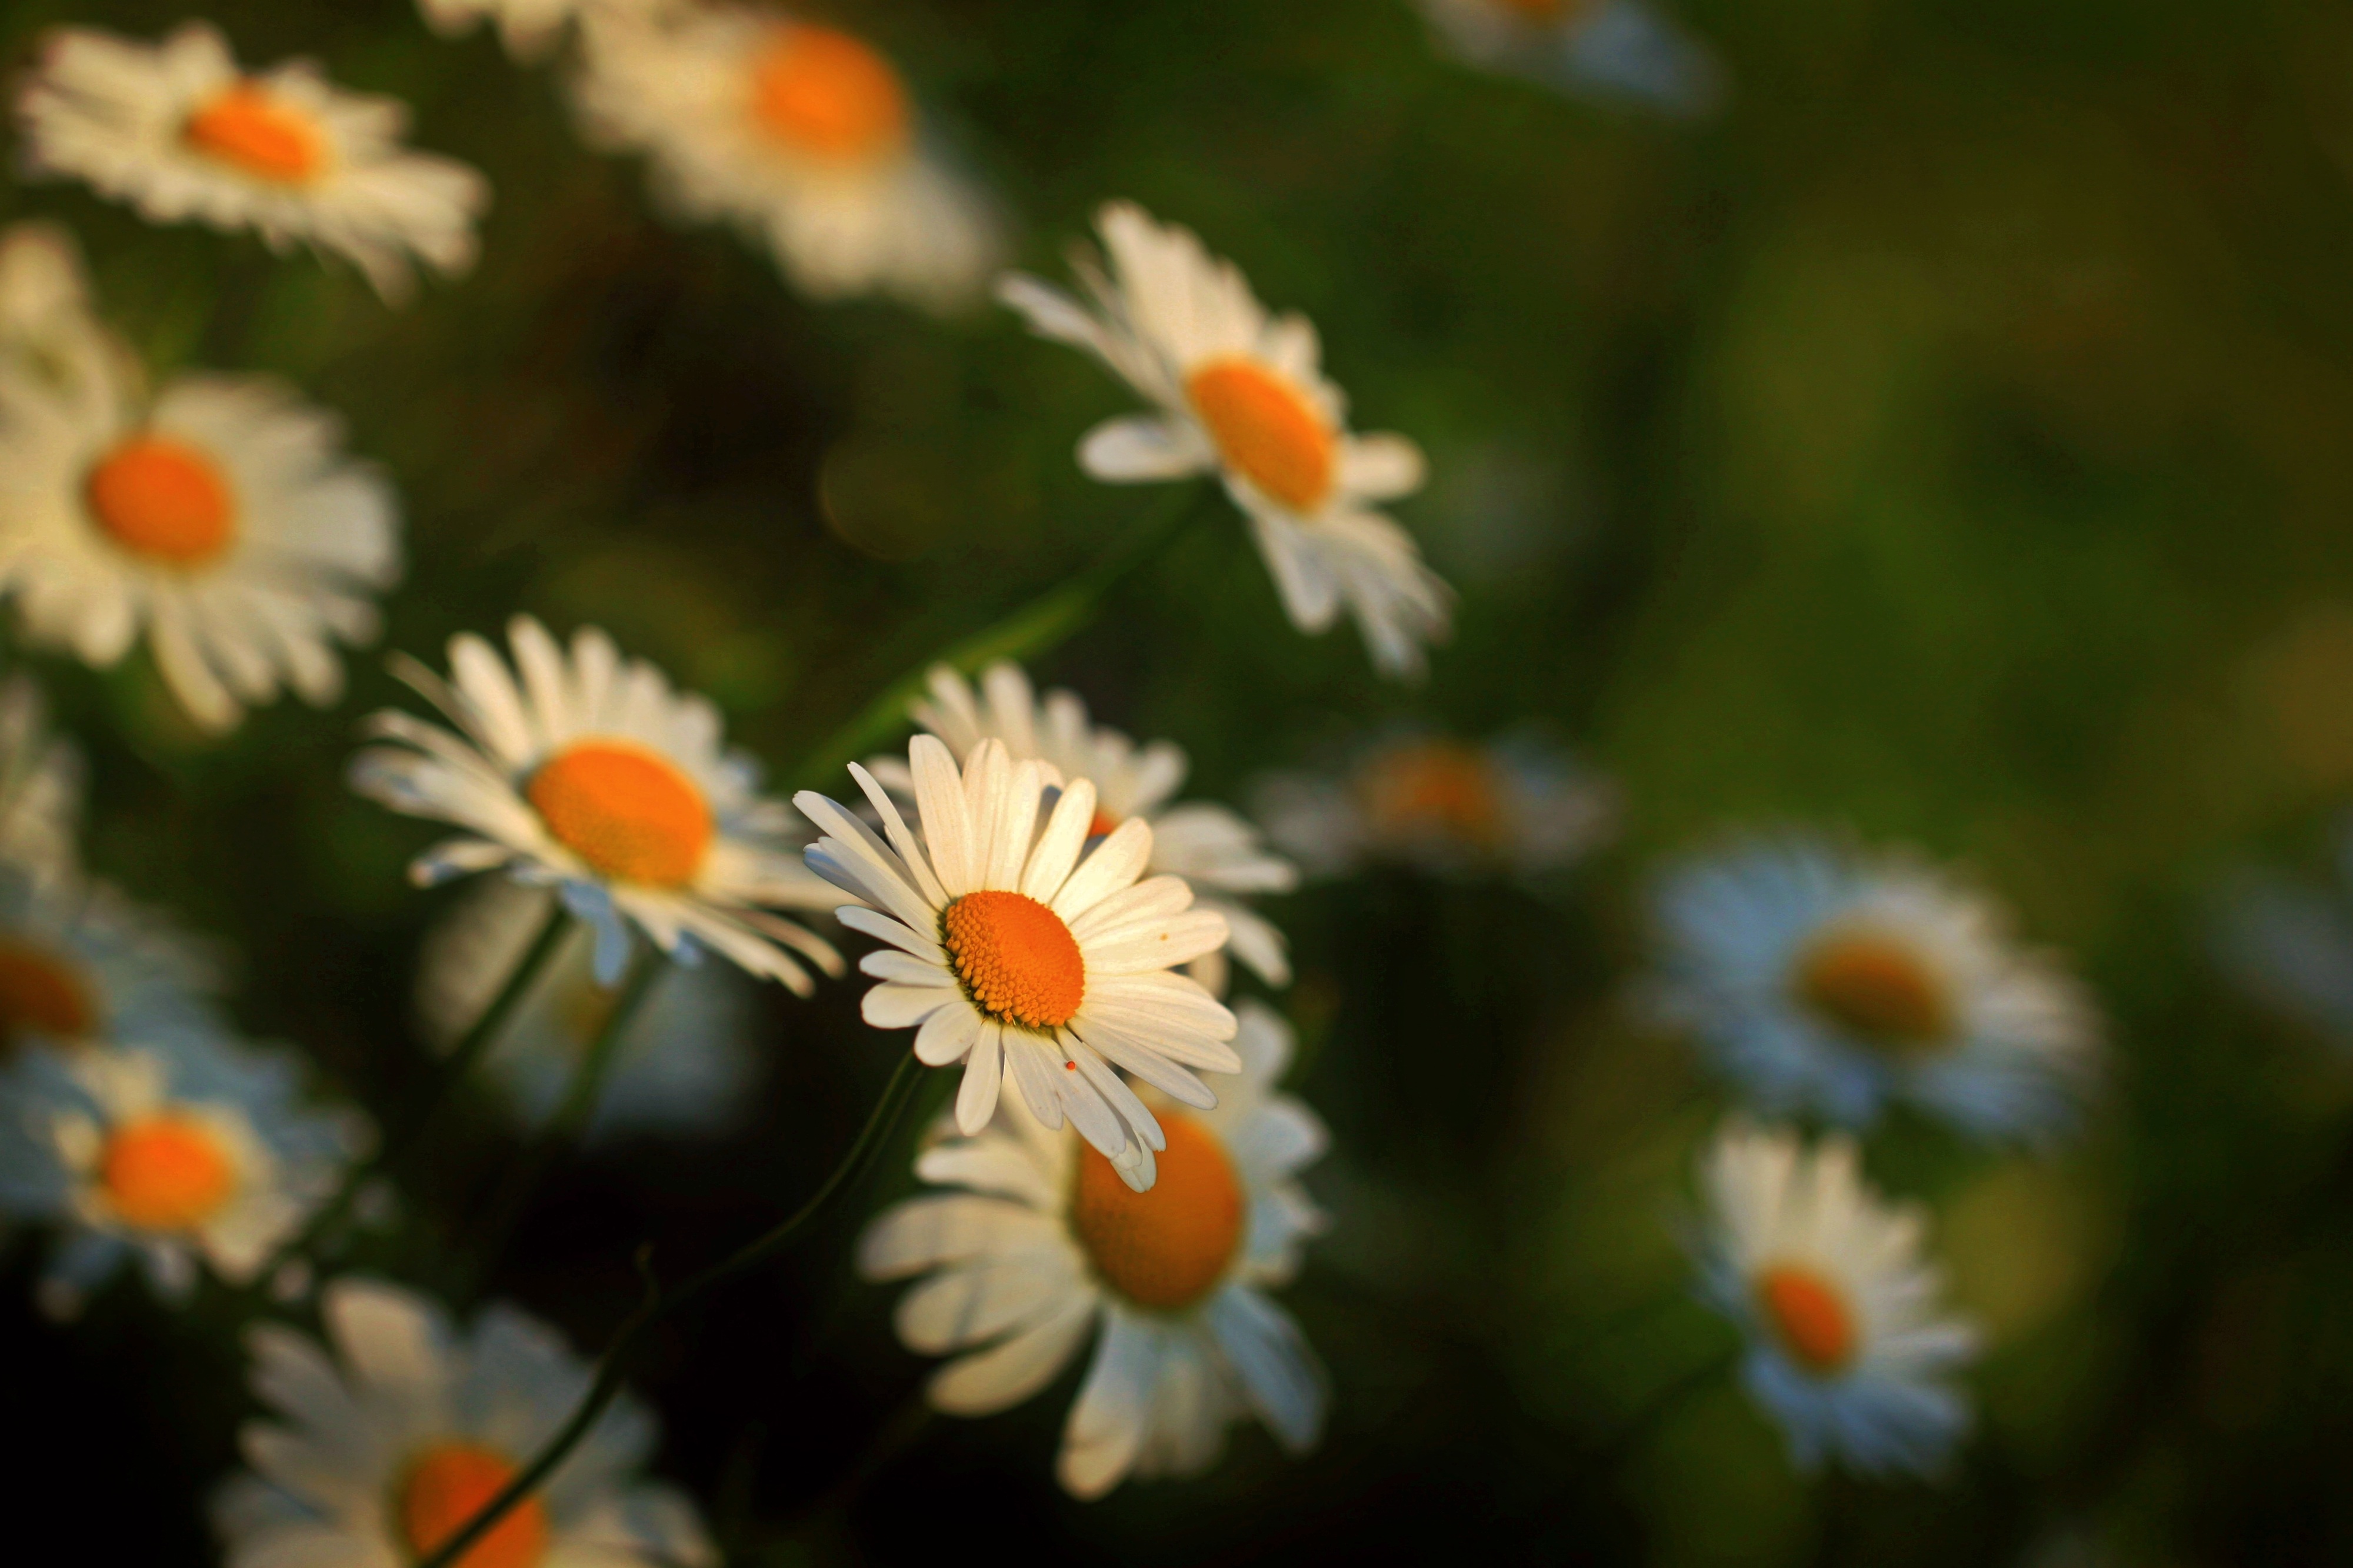
nature, blossom, light, plant, white, meadow, flower, petal, bloom, daisy, green, herb, autumn, botany, yellow, close, flora, wild flower, wildflower, flowers, close up, lichtspiel, bright, daisies, macro photography, inflorescence, flowering plant, meadow margerite, daisy family, evening light, oxeye daisy, land plant, chamaemelum nobile